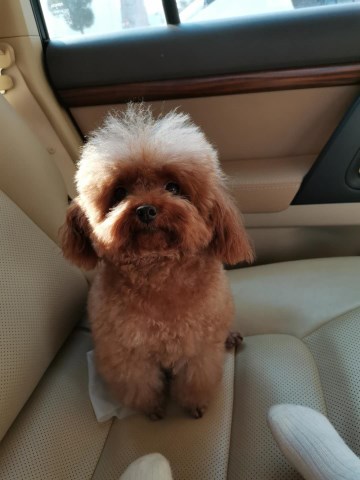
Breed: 2925-n000114-toy_poodle